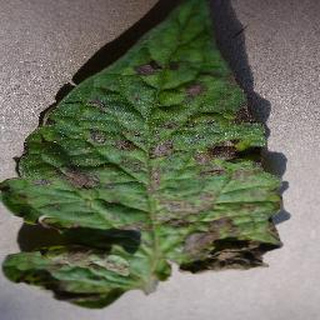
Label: tomato_early_blight